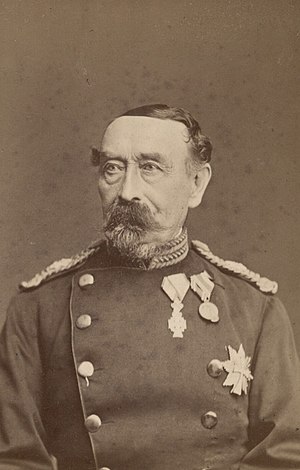
Paul Scharffenberg
Paul Ulrich Scharffenberg var en dansk officer.